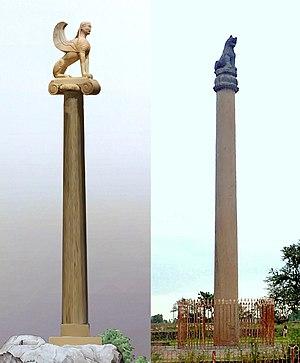
Le Sphinx de Naxos, également Sphinx des Naxiens, aujourd'hui situé au Musée archéologique de Delphes, est une statue en marbre colossale de 2,22 mètres de haut représentant un sphinx, une créature mythique avec une tête de femme, une poitrine et des ailes composées de plumes impressionnantes d'un oiseau de proie tourné vers le haut, et le corps d'une lionne. Le Sphinx se tenait sur une colonne de 10 mètres qui culminait dans l'une des premières capitales ioniques, et a été érigé à côté du temple d'Apollon à Delphes, le centre religieux de la Grèce antique, en 560 avant notre ère.